Portuguese conquest of the East African coast

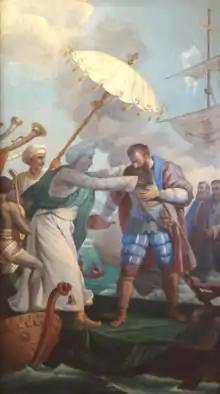
Vasco da Gama meets the Sultan of Malindi

In Malindi, Sultan Sayyid Ali welcomed Vasco da Gama when he learned that he was an enemy of the ruler of Mombasa. He offered supplies and provided a Gujarati pilot, Ahmed ibn Majid, to guide the fleet. On April 24, they resumed their voyage. In 1499, on his way back, he bombarded the city of Mogadishu and stopped at Malindi again, before sailing back down the coast.